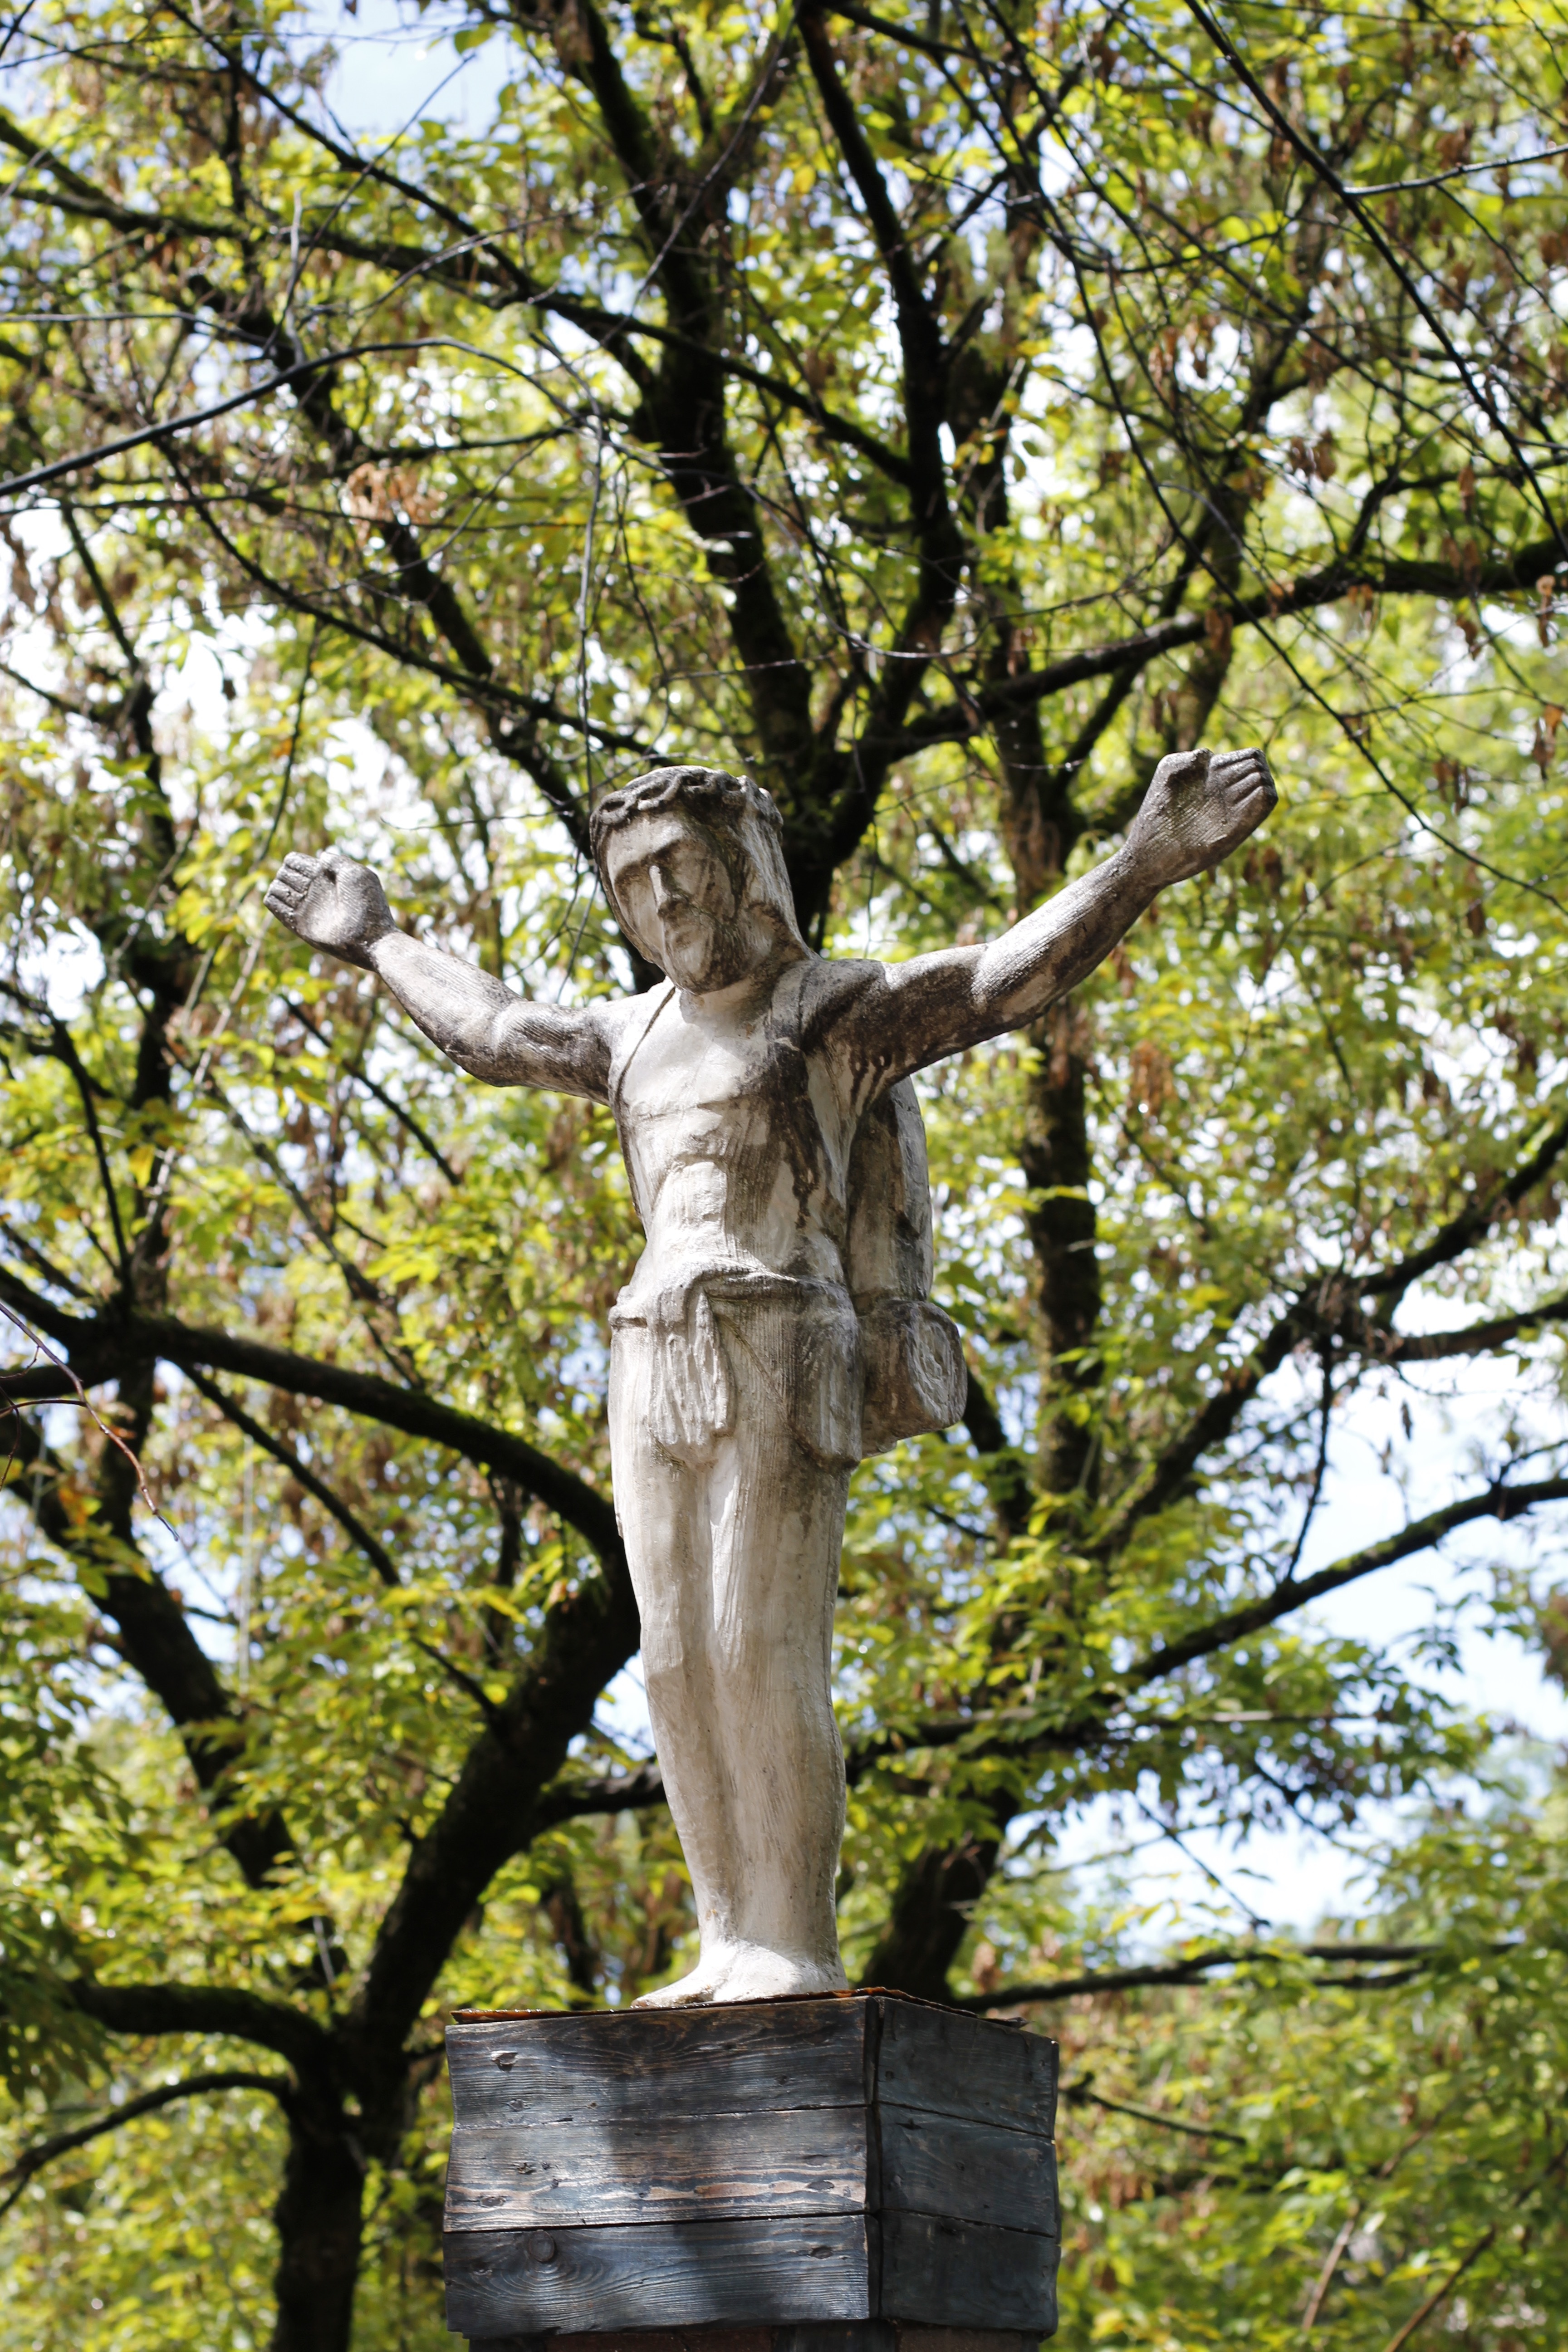
tree, nature, branch, plant, flower, trunk, monument, statue, log, park, crown, tribe, aesthetic, leaves, sculpture, art, branches, jesus, woody plant